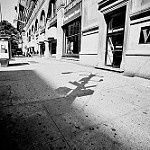
Label: street